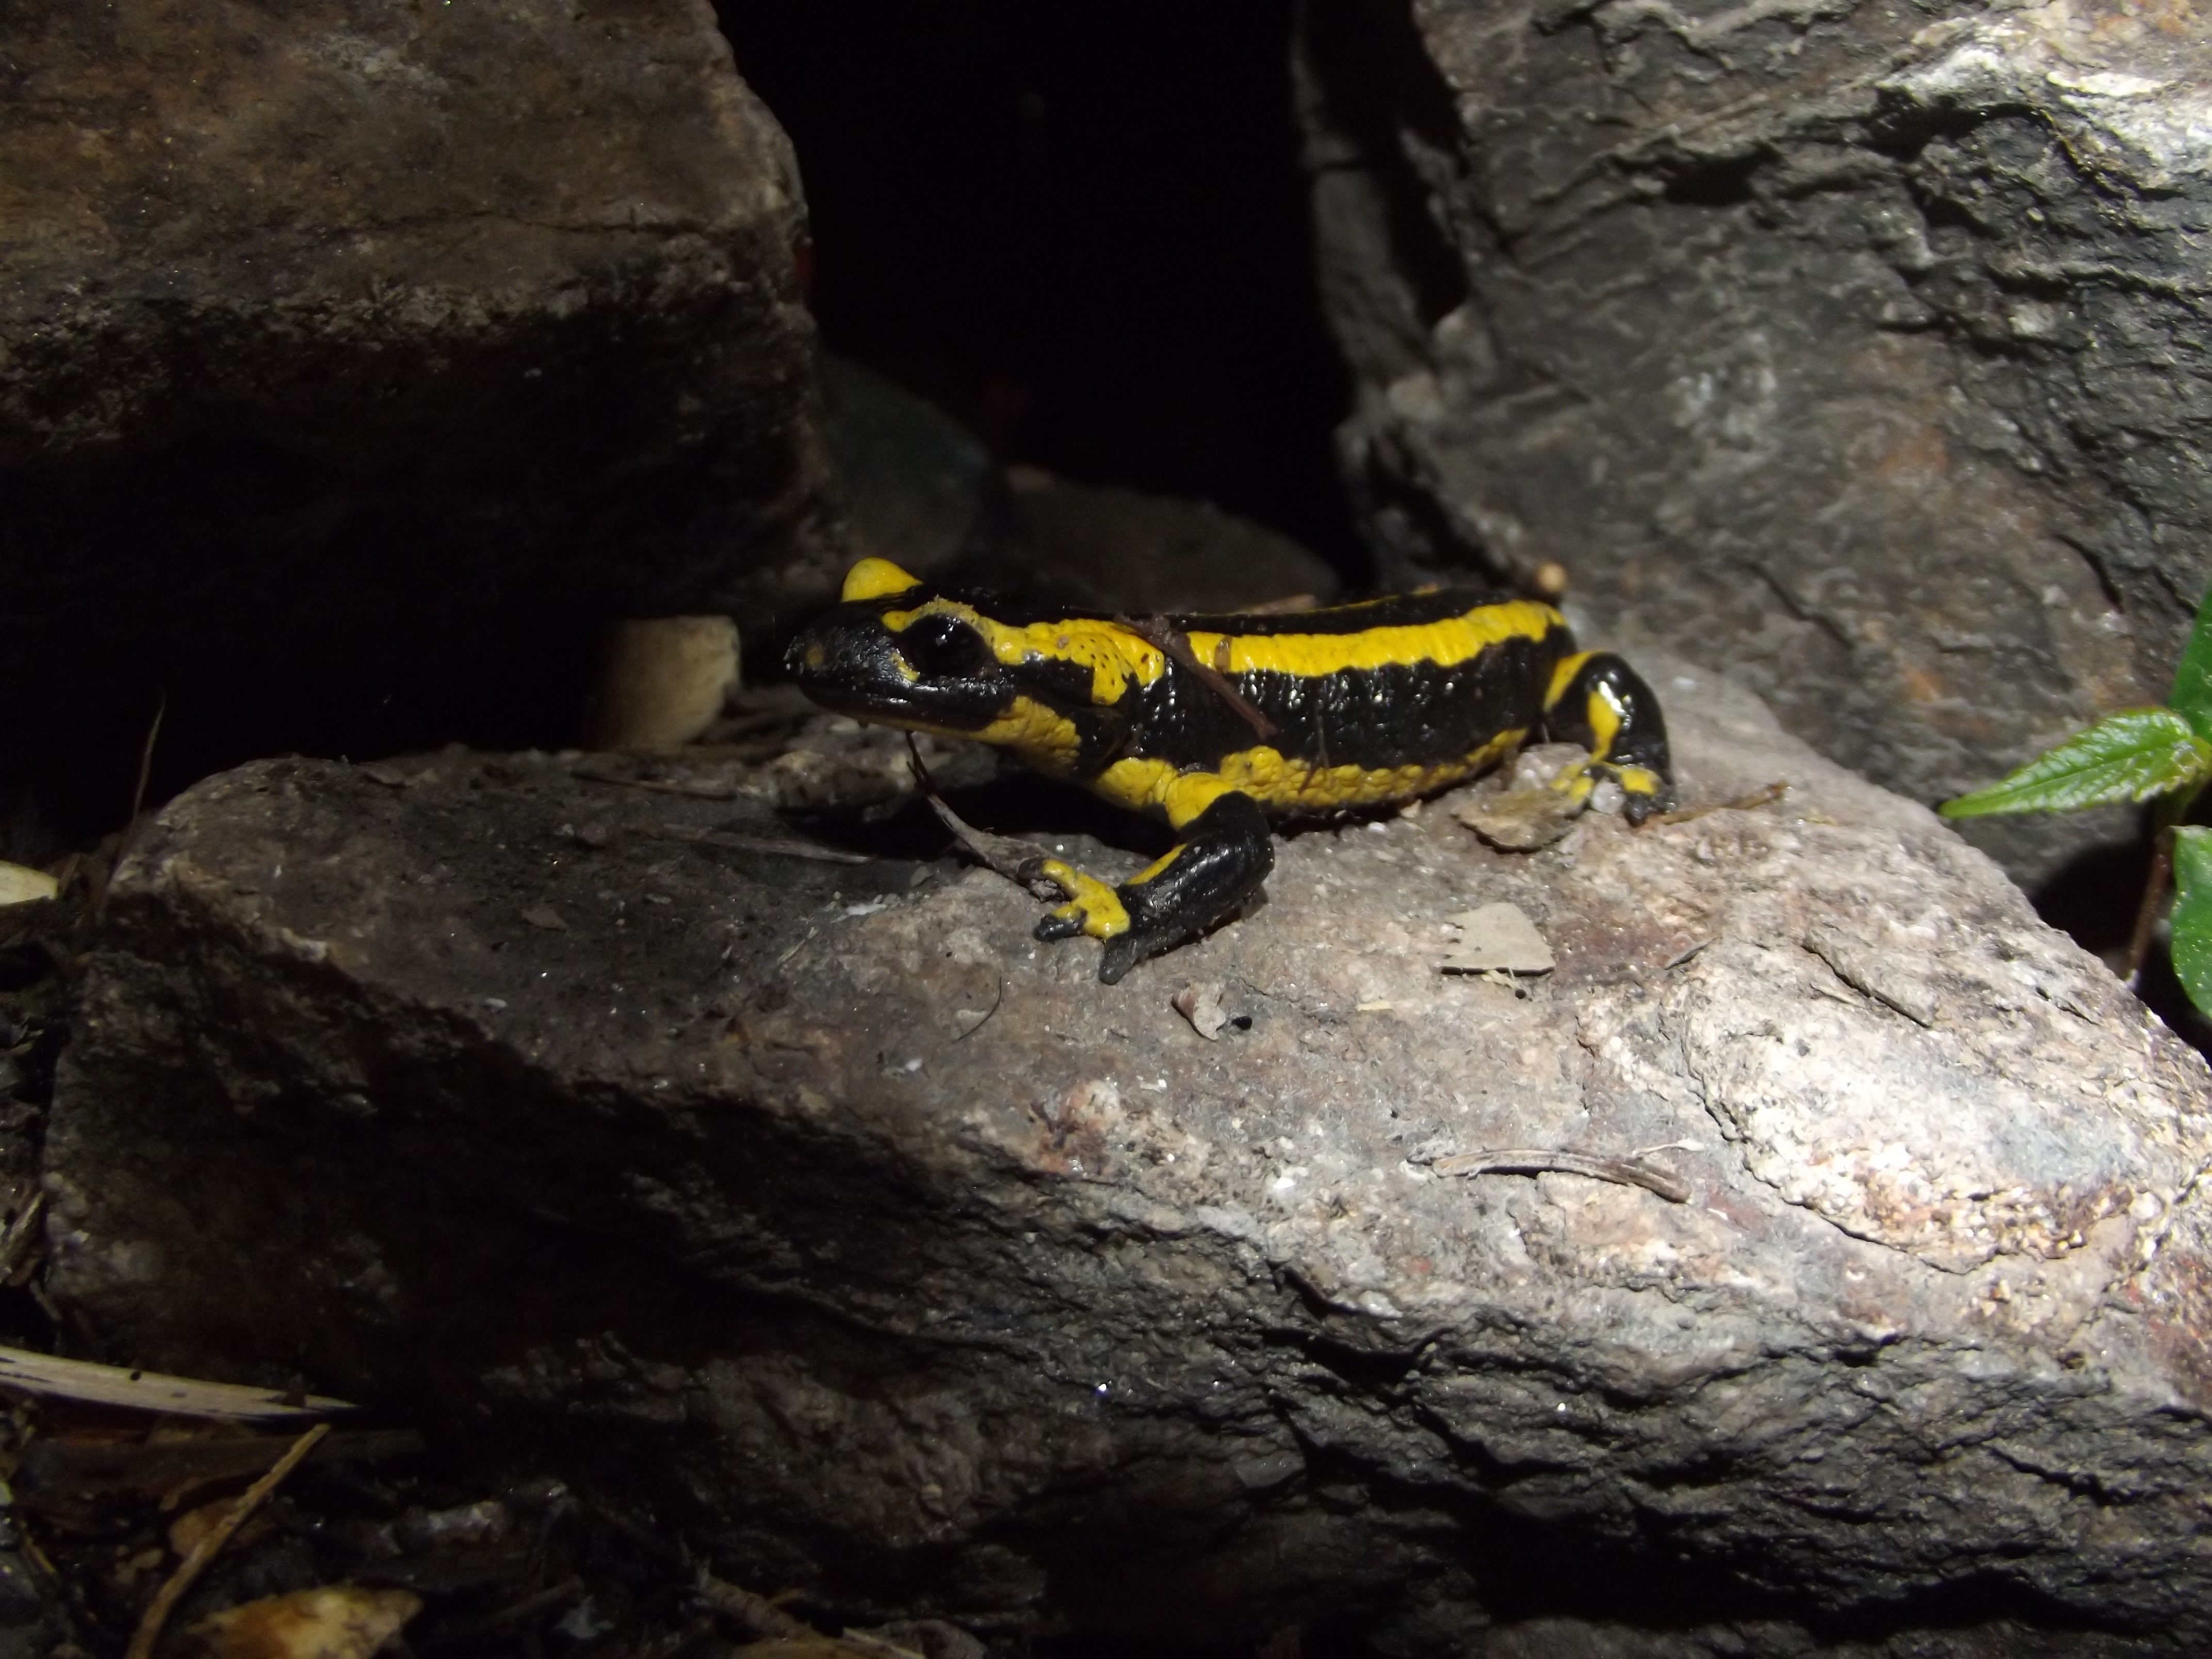
animal, stone, wildlife, frog, amphibian, fauna, tree frog, vertebrate, salamander, salamandra, salamandridae, european fire salamander